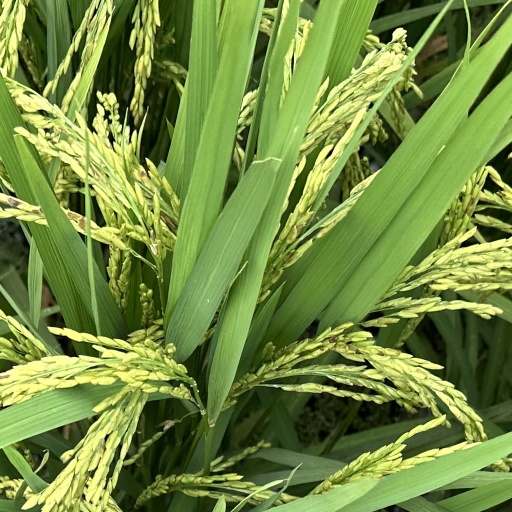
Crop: rice